Londonderry, New Hampshire

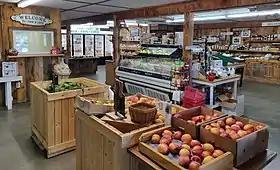
Sunnycrest Farm market

As of the 2020 census, there were 25,826 people, 9,569 households, and 7,422 families residing in the town. The population density was . There were 9,849 housing units at an average density of . The racial makeup of the town was 93.2% White, 0.8% Black or African American, >0.1% Native American or Alaska Native, 1.9% Asian, >0.01% Pacific Islander, 0.3% some other race, and 3.6% from two or more races. Hispanic or Latino of any race were 3.7% of the population.